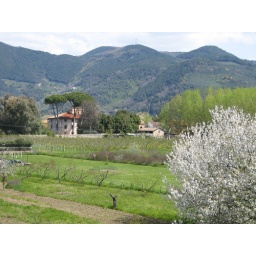
cherry tree in flower